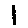
Label: 1